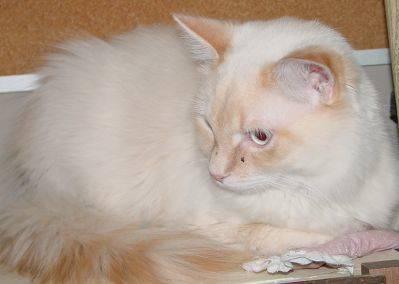
cat